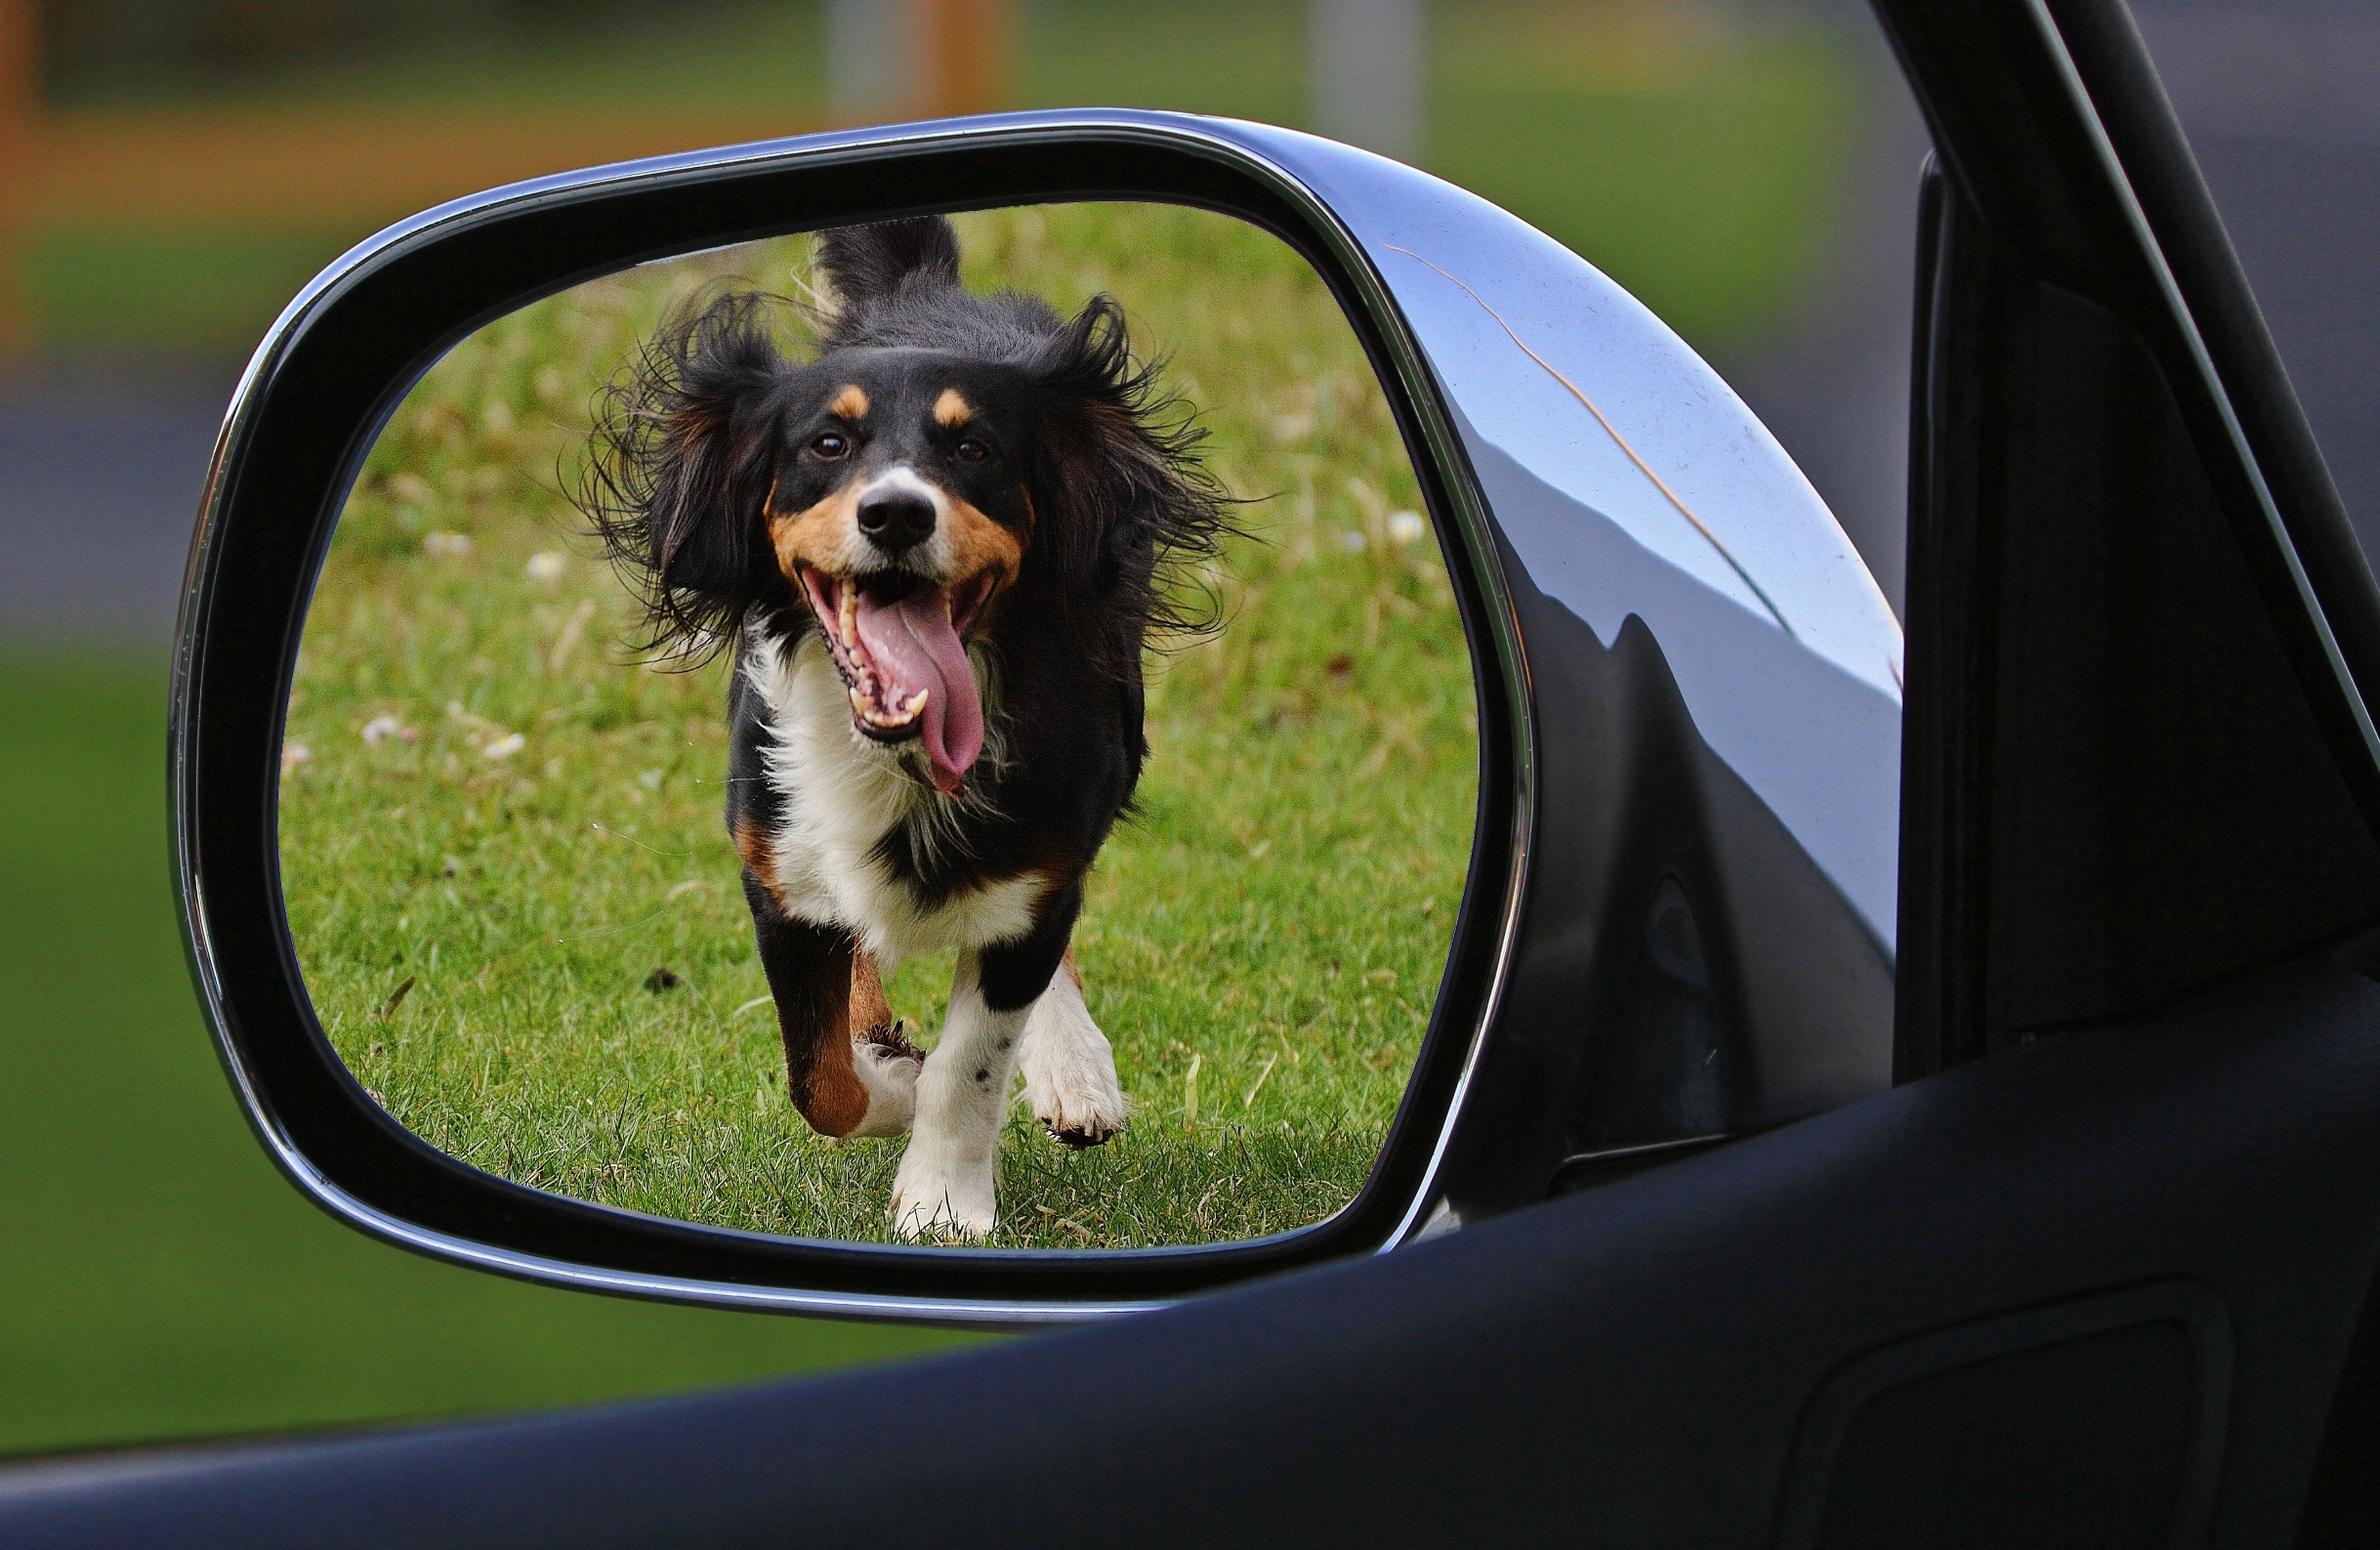
wheel, dog, mammal, sad, crime, animal welfare, drive away, expose, cruelty to animals, heartless, dog like mammal